Argosy (magazine)

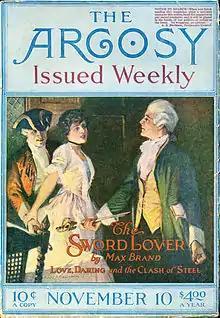
Cover of the November 10, 1917 issue

"Argosy"'s Western fiction included Zane Grey's "Last of the Duanes", which appeared in the September 1914 "Argosy", and Walt Coburn's first story, "The Peace Treaty of the Seven Up", in the July 8, 1922 issue. Max Brand, a very prolific Western writer, sold his first pulp stories to "All-Story" in 1917, but by the end of the year had begun selling to "Argosy" too. Clarence Mulford was the creator of the character Hopalong Cassidy; the first few stories in the series appeared in other magazines, but many were published in "Argosy" in the early 1920s. Robert E. Howard, best known for his stories about Conan the Barbarian, also wrote Westerns, several of which were published in "Argosy" in the mid-1930s.